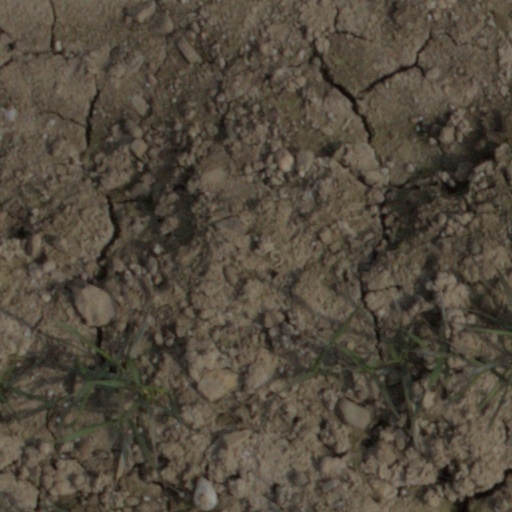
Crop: wheat